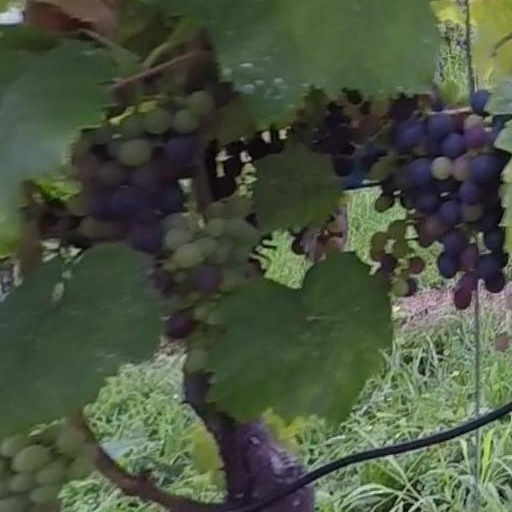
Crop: grape